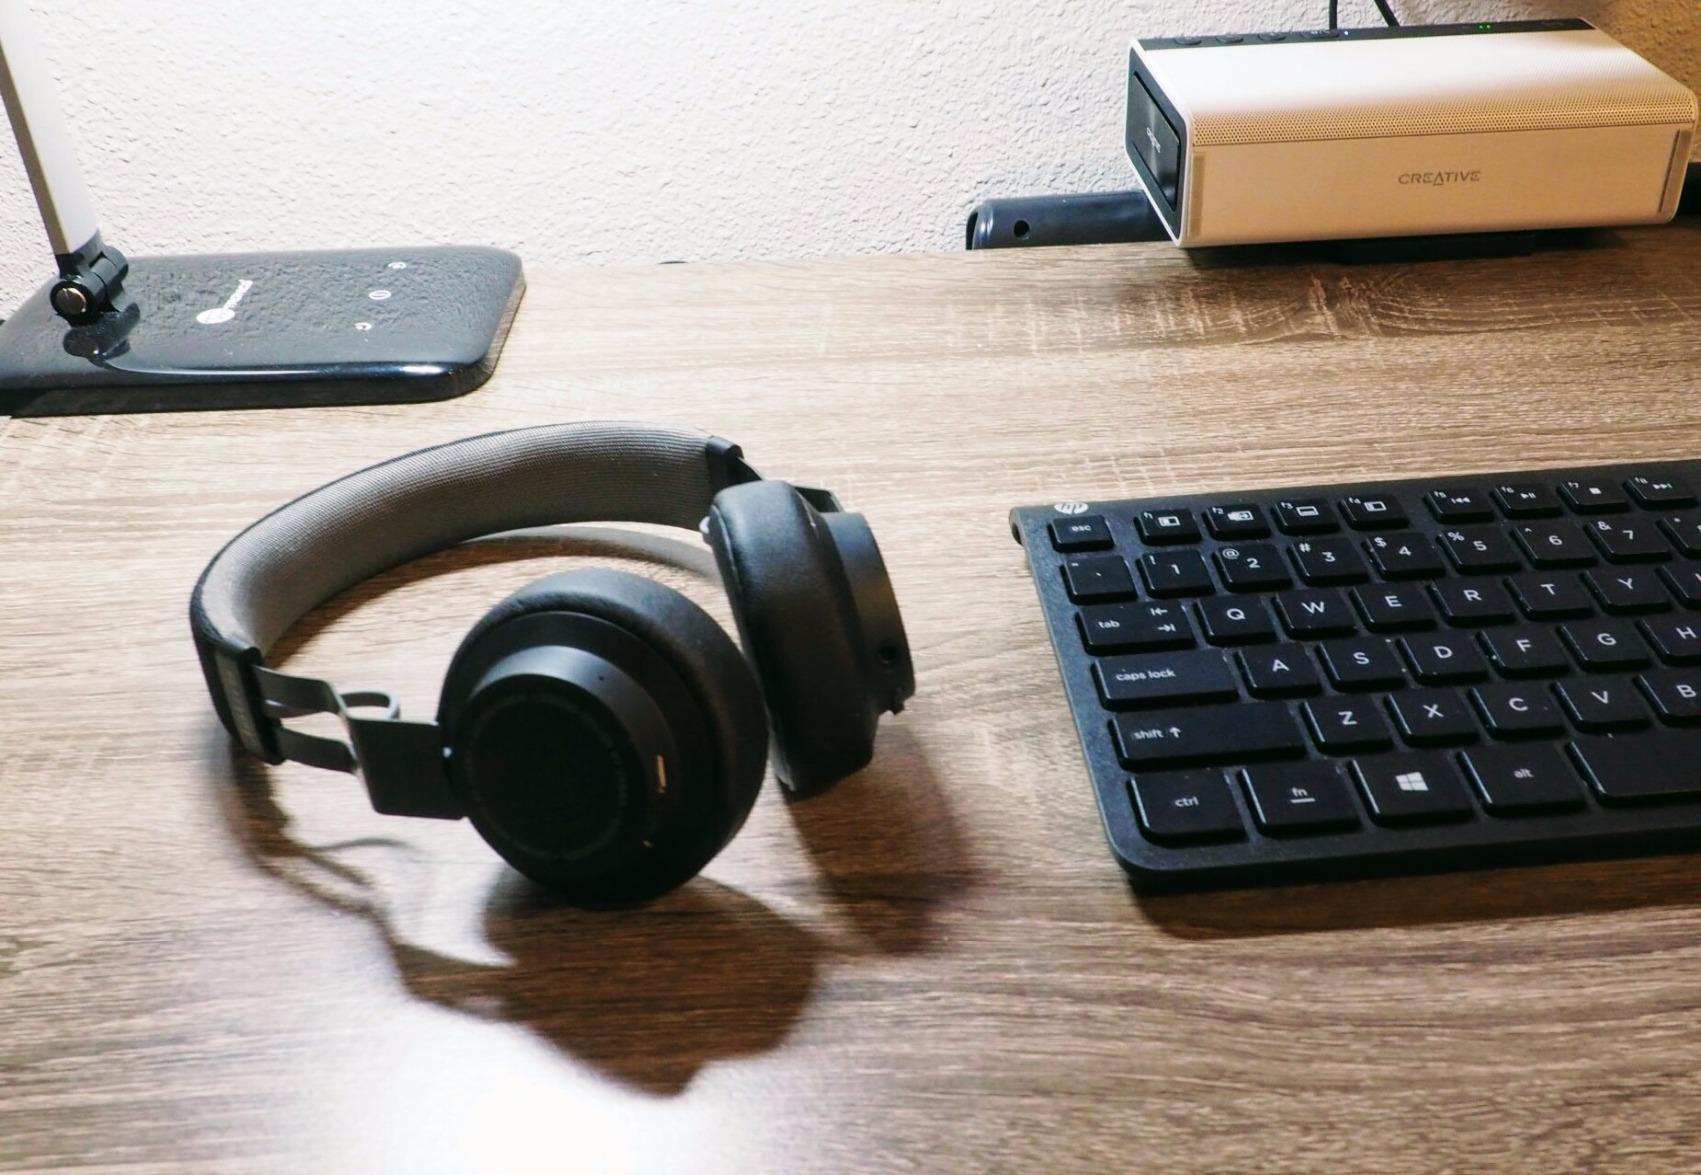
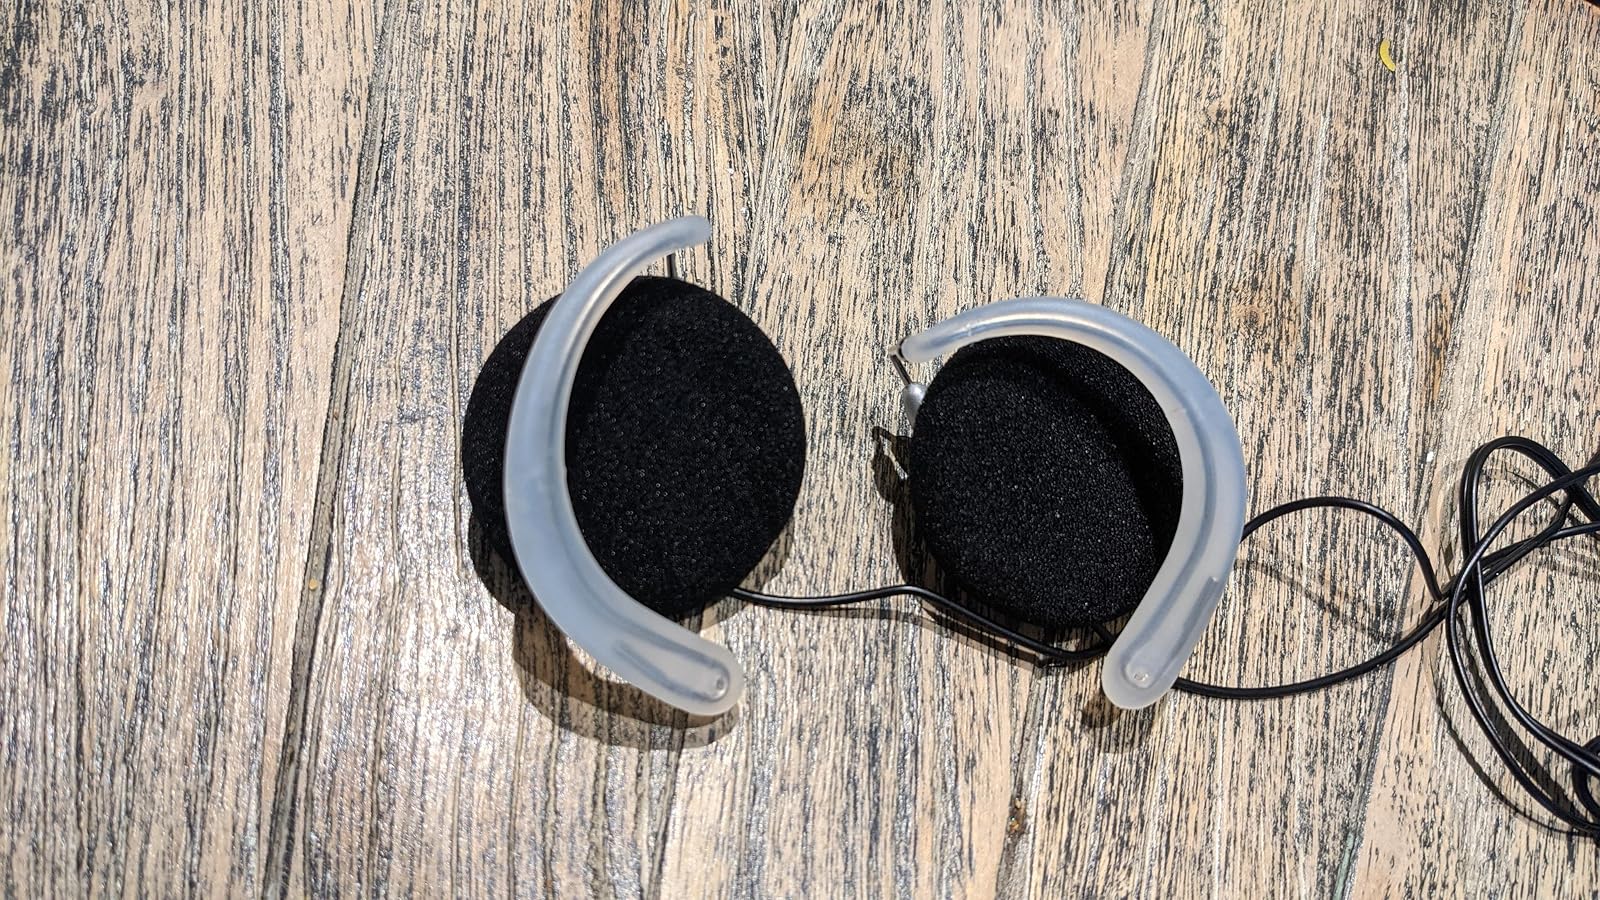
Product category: headphones
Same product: no